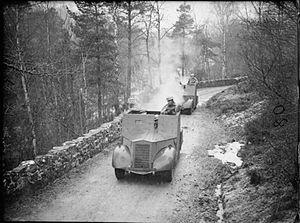
L'organisation défensive du Royaume-Uni durant la Seconde Guerre mondiale est la résultante de l'ensemble des mesures instaurées en Grande-Bretagne par le gouvernement de Winston Churchill — le « cabinet de guerre » — pour faire face à la menace d'une invasion militaire amphibie et aéroportée par les armées du Troisième Reich après la défaite alliée à l'issue de la bataille de France de mai-juin 1940 mais également pour faire face à la guerre aérienne menée par l'Allemagne nazie contre le Royaume-Uni jusqu'à la fin du conflit. Elle a entraîné une mobilisation des militaires et de la population civile de toutes les classes sociales sur une très grande échelle en réponse à la menace d'invasion par les forces armées allemandes en 1940 et 1941.
La Home Guard est une formation paramilitaire britannique instituée au début de la Seconde Guerre mondiale, afin de protéger le territoire national contre un éventuel débarquement allemand qui n'aura finalement jamais lieu. À l'issue de la campagne de mai 1940, qui vit la défaite de la British Expeditionnary Force, le Royaume-Uni se retrouva en effet sous la menace d'être à son tour envahi et se trouvait affaibli et désorganisé afin d'assurer une défense terrestre optimale de son territoire, d'où la création de cette force complémentaire à l'armée de terre.